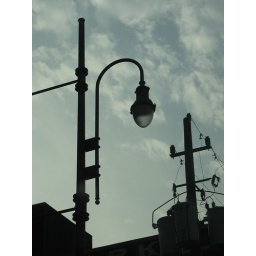
street lamp in houston